Dogyuun

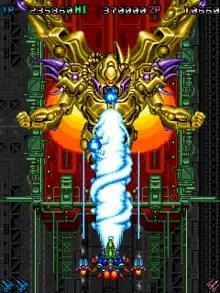
Gameplay screenshot

"Dogyuun" is a science fiction-themed vertically scrolling shoot 'em up game reminiscent of "Aero Fighters" and "Recca", where players assume the role of two pilots who took part in a reconnaissance mission on planet Dino. They take control of the Sylfers bomber space fighter crafts through ten stages in a revenge effort to defeat an invading alien race of metallic robots that have captured a police communication center and its inhabitants after their comrade, Kyle, was killed by one of them. As far as vertical scrolling shooters go, the game initially appears to be very standard; players start with a single laser beam that can be held on at close range for dealing minimal damage against enemies when not firing. Other weapons can be found by destroying incoming carriers, ranging from homing lasers to a lightning beam, which is distinguished by its color. If a weapon module of the same color is picked up, a 5000-point bonus is granted.